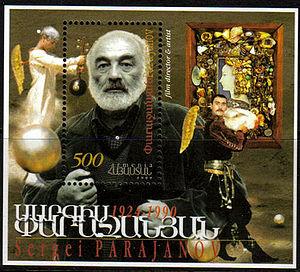
La miniature arménienne est l'expression particulière de la miniature en Grande-Arménie, en Petite-Arménie et dans la diaspora arménienne. Son apparition remonte à la création de l'alphabet arménien en Arménie, soit en l'an 405. Très peu de fragments de manuscrits enluminés des VIᵉ et VIIᵉ siècles ont survécu, le plus ancien conservé en entier datant du IXᵉ siècle. L'âge d'or se situe aux XIIIᵉ et XIVᵉ siècles, période de la formation définitive des principales écoles et tendances. Les plus éclatantes sont celles de Siounie, du Vaspourakan et de Cilicie. De nombreux manuscrits arméniens enluminés hors du pays d'Arménie ont aussi traversé les siècles. Malgré l'apparition de l'imprimerie arménienne au XVIᵉ siècle, la production de miniatures s'est prolongée jusqu'au XIXᵉ siècle et survit à travers la peinture et le cinéma arméniens modernes.
Sergueï Iossifovitch Paradjanov, né le 9 janvier 1924 à Tbilissi en République socialiste fédérative soviétique de Transcaucasie, mort le 20 juillet 1990 à Erevan en RSS d'Arménie, est un réalisateur soviétique.